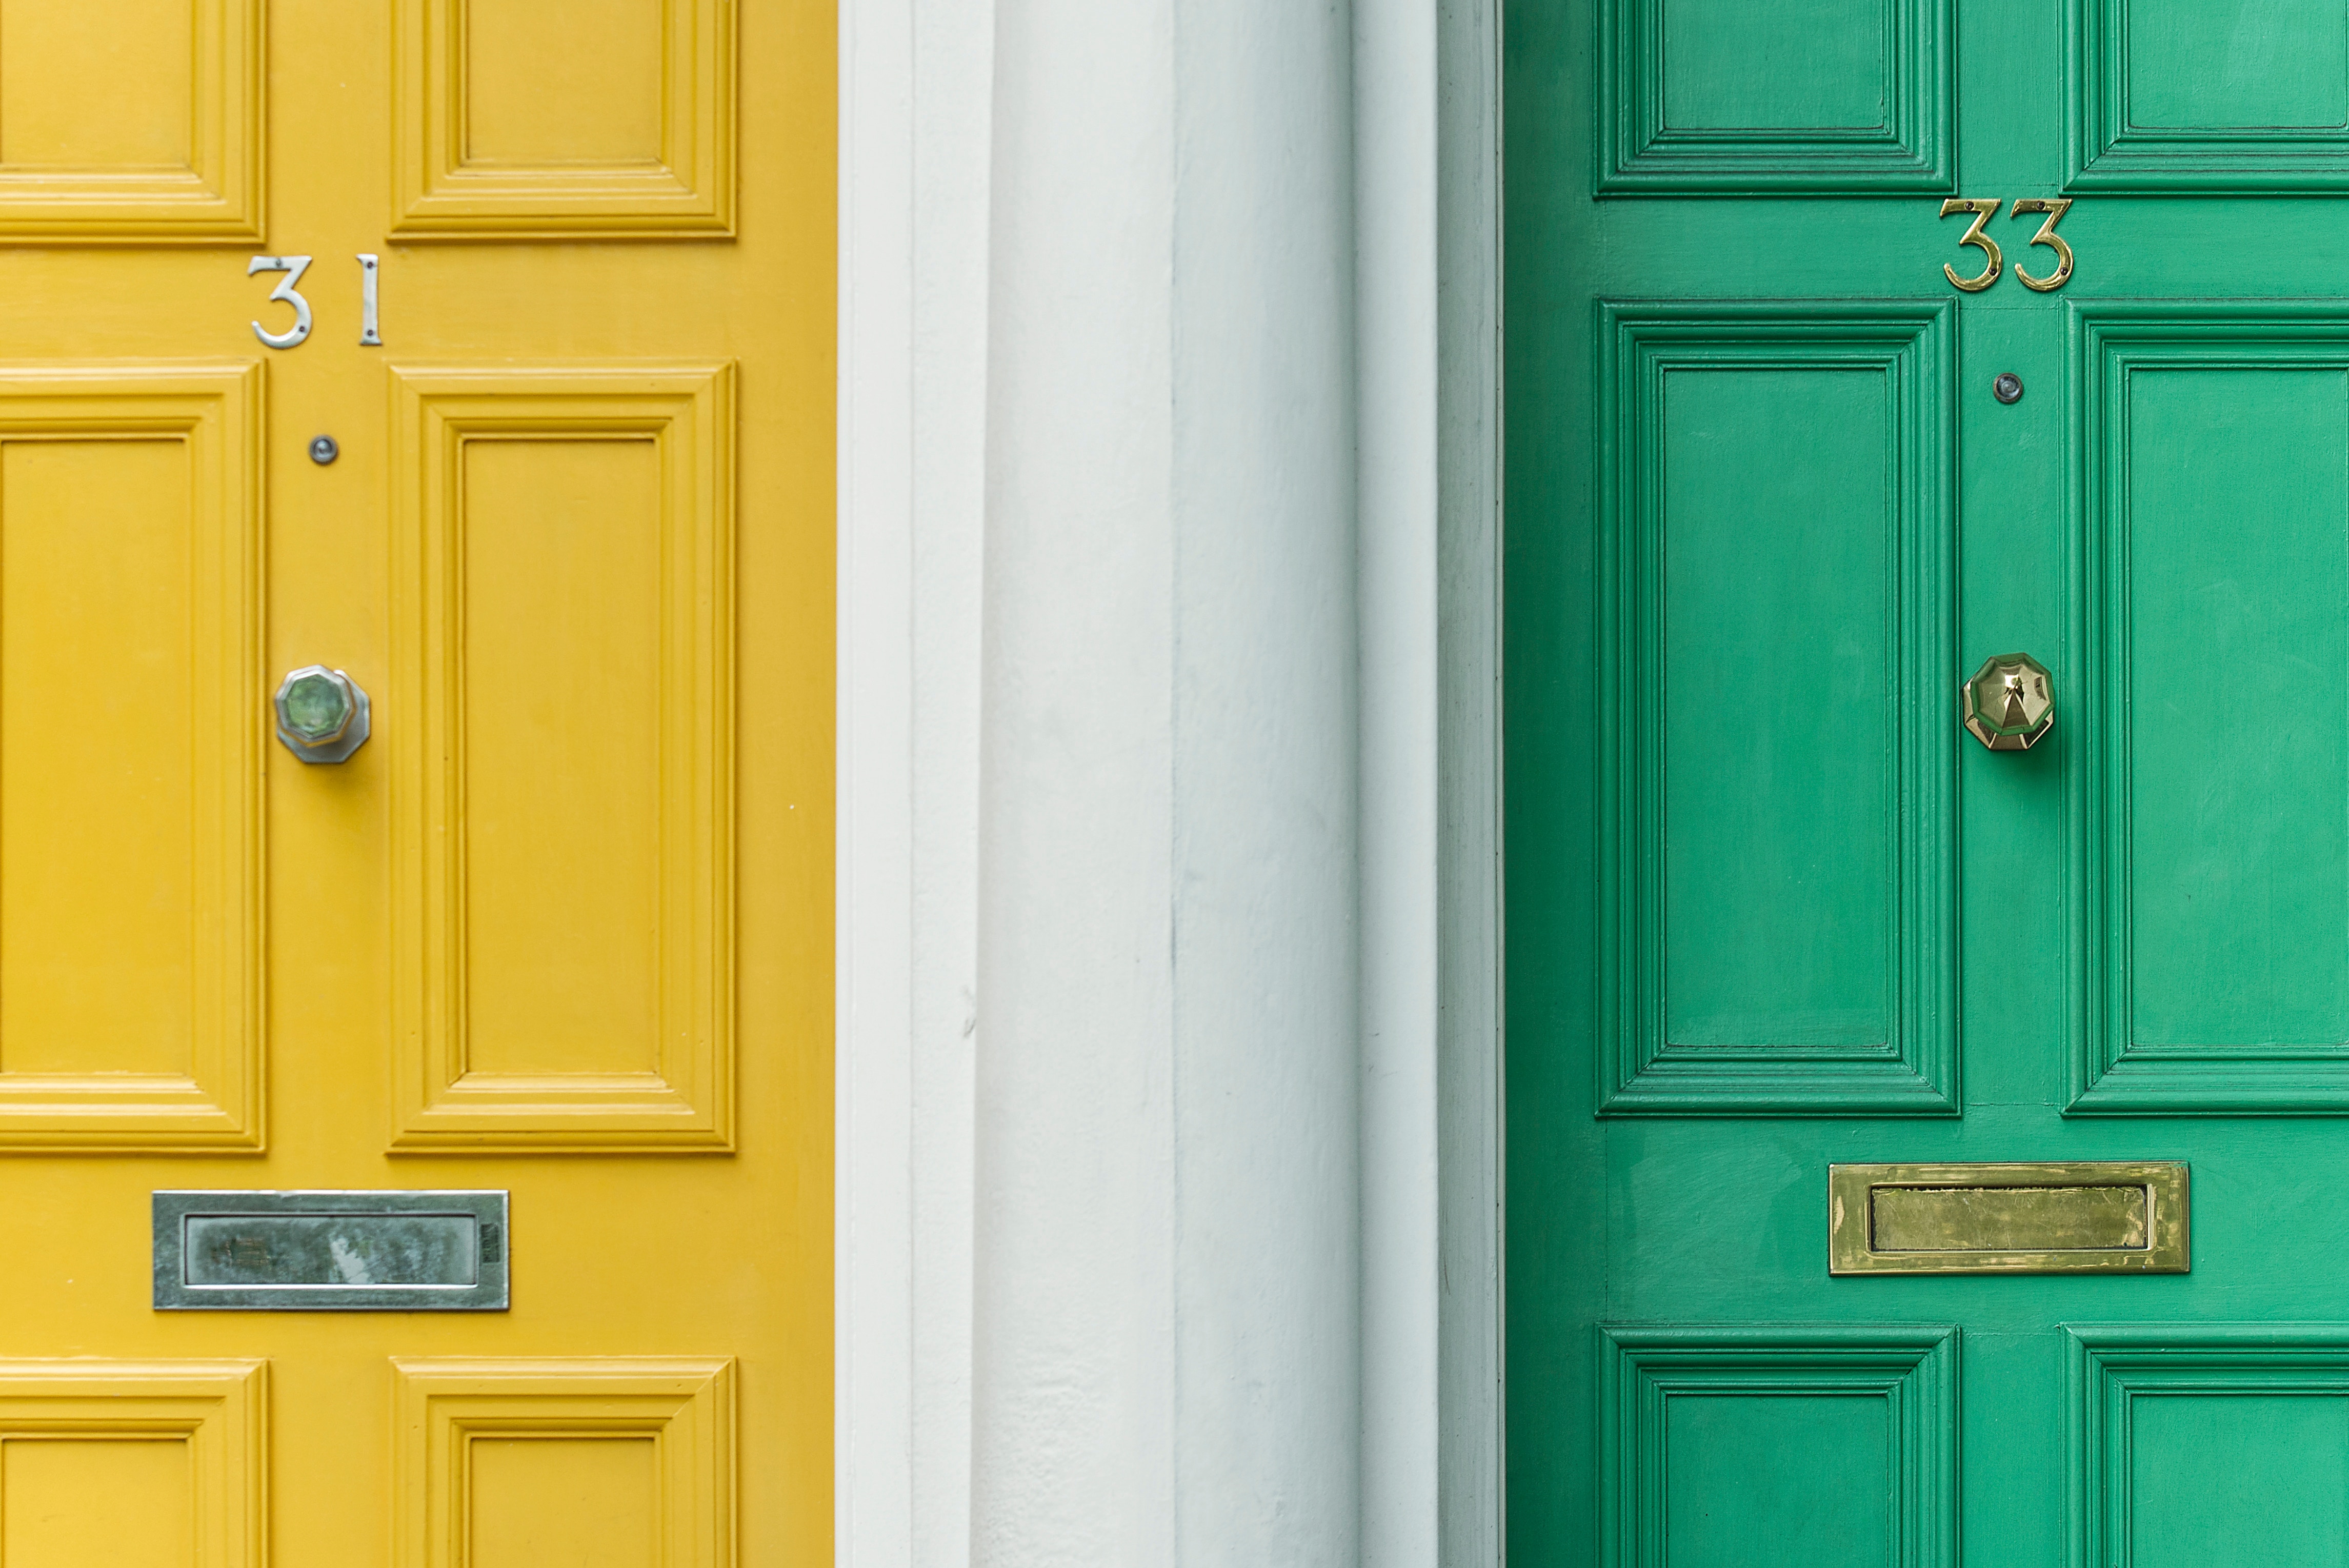
house, window, wall, line, green, yellow, door, wood stain